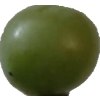
Label: grape